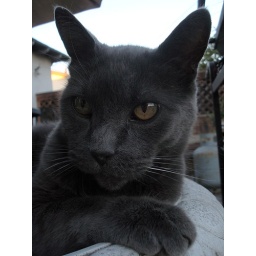
Mr. Bitchen sitting in a bird bath, listening to all that's around him.